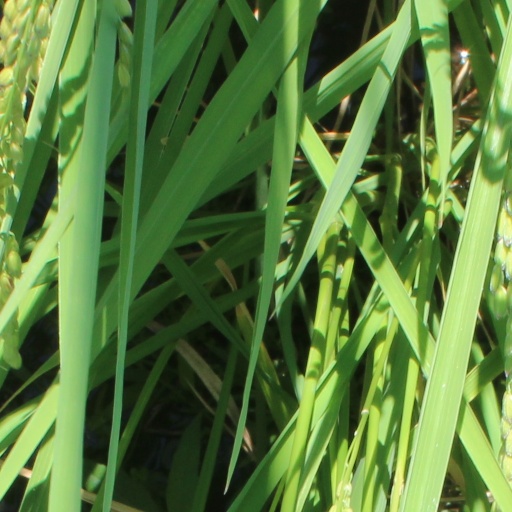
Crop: rice